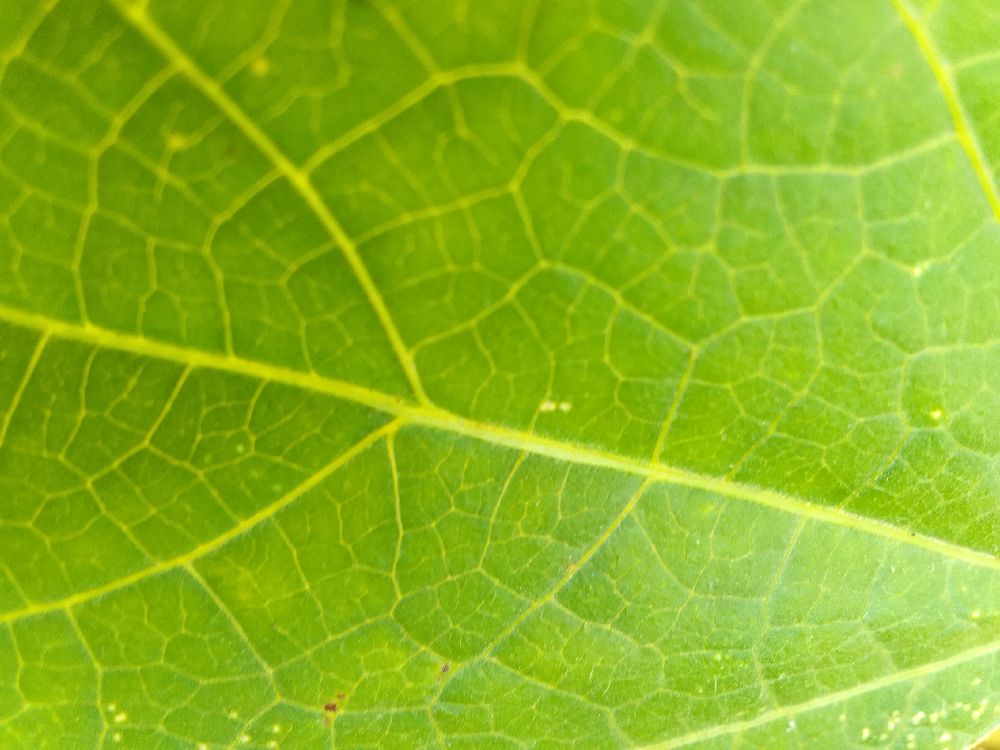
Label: healthy